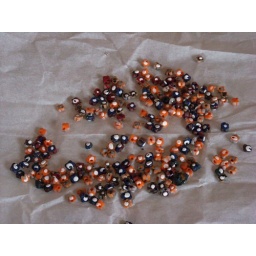
piccoli fiori crescono! ARGENTO, ARANCIO, BLU, ROSSO. Mini blooming flowers in silver, orange, blue and red!